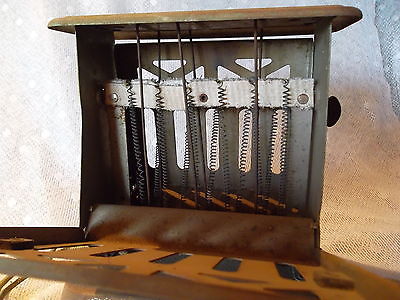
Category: toaster